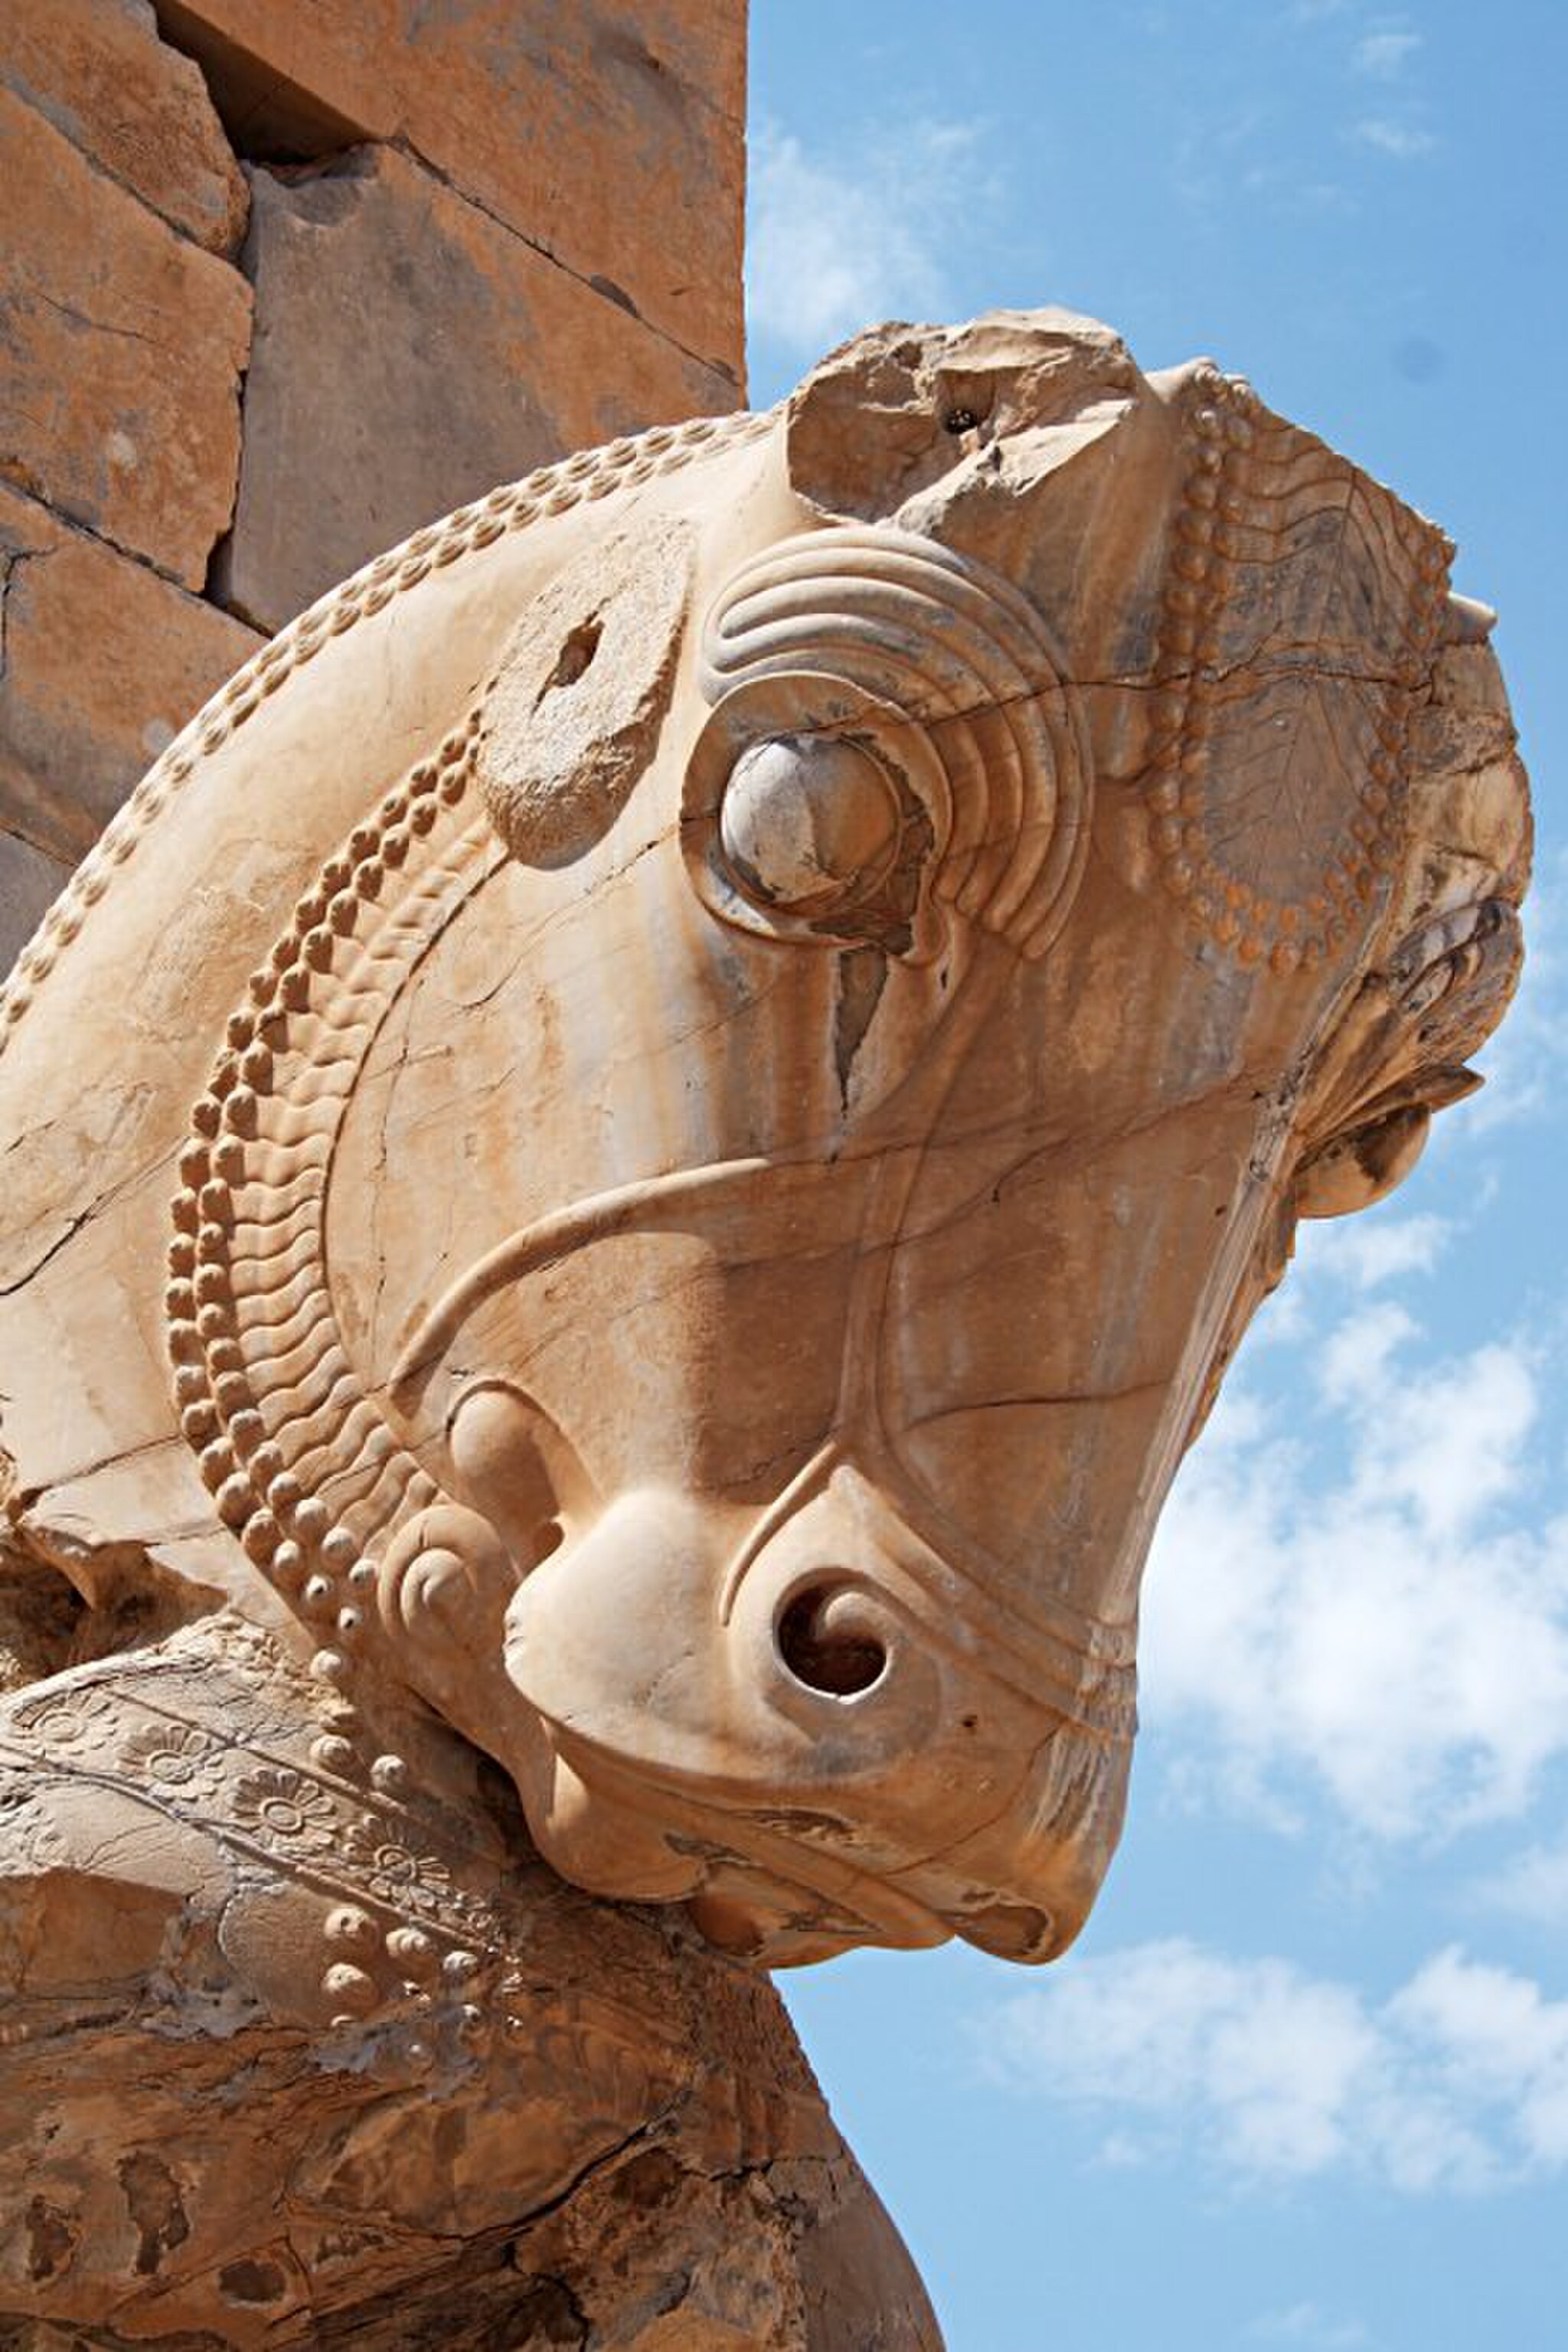
Title: Takhtejam
Description: takhte jamshid
Date: 2005-07-17
Categories: Taken with Canon EOS 350D, Flickr images reviewed by FlickreviewR, Bull statue in the northern facade, Hall of hundred columns